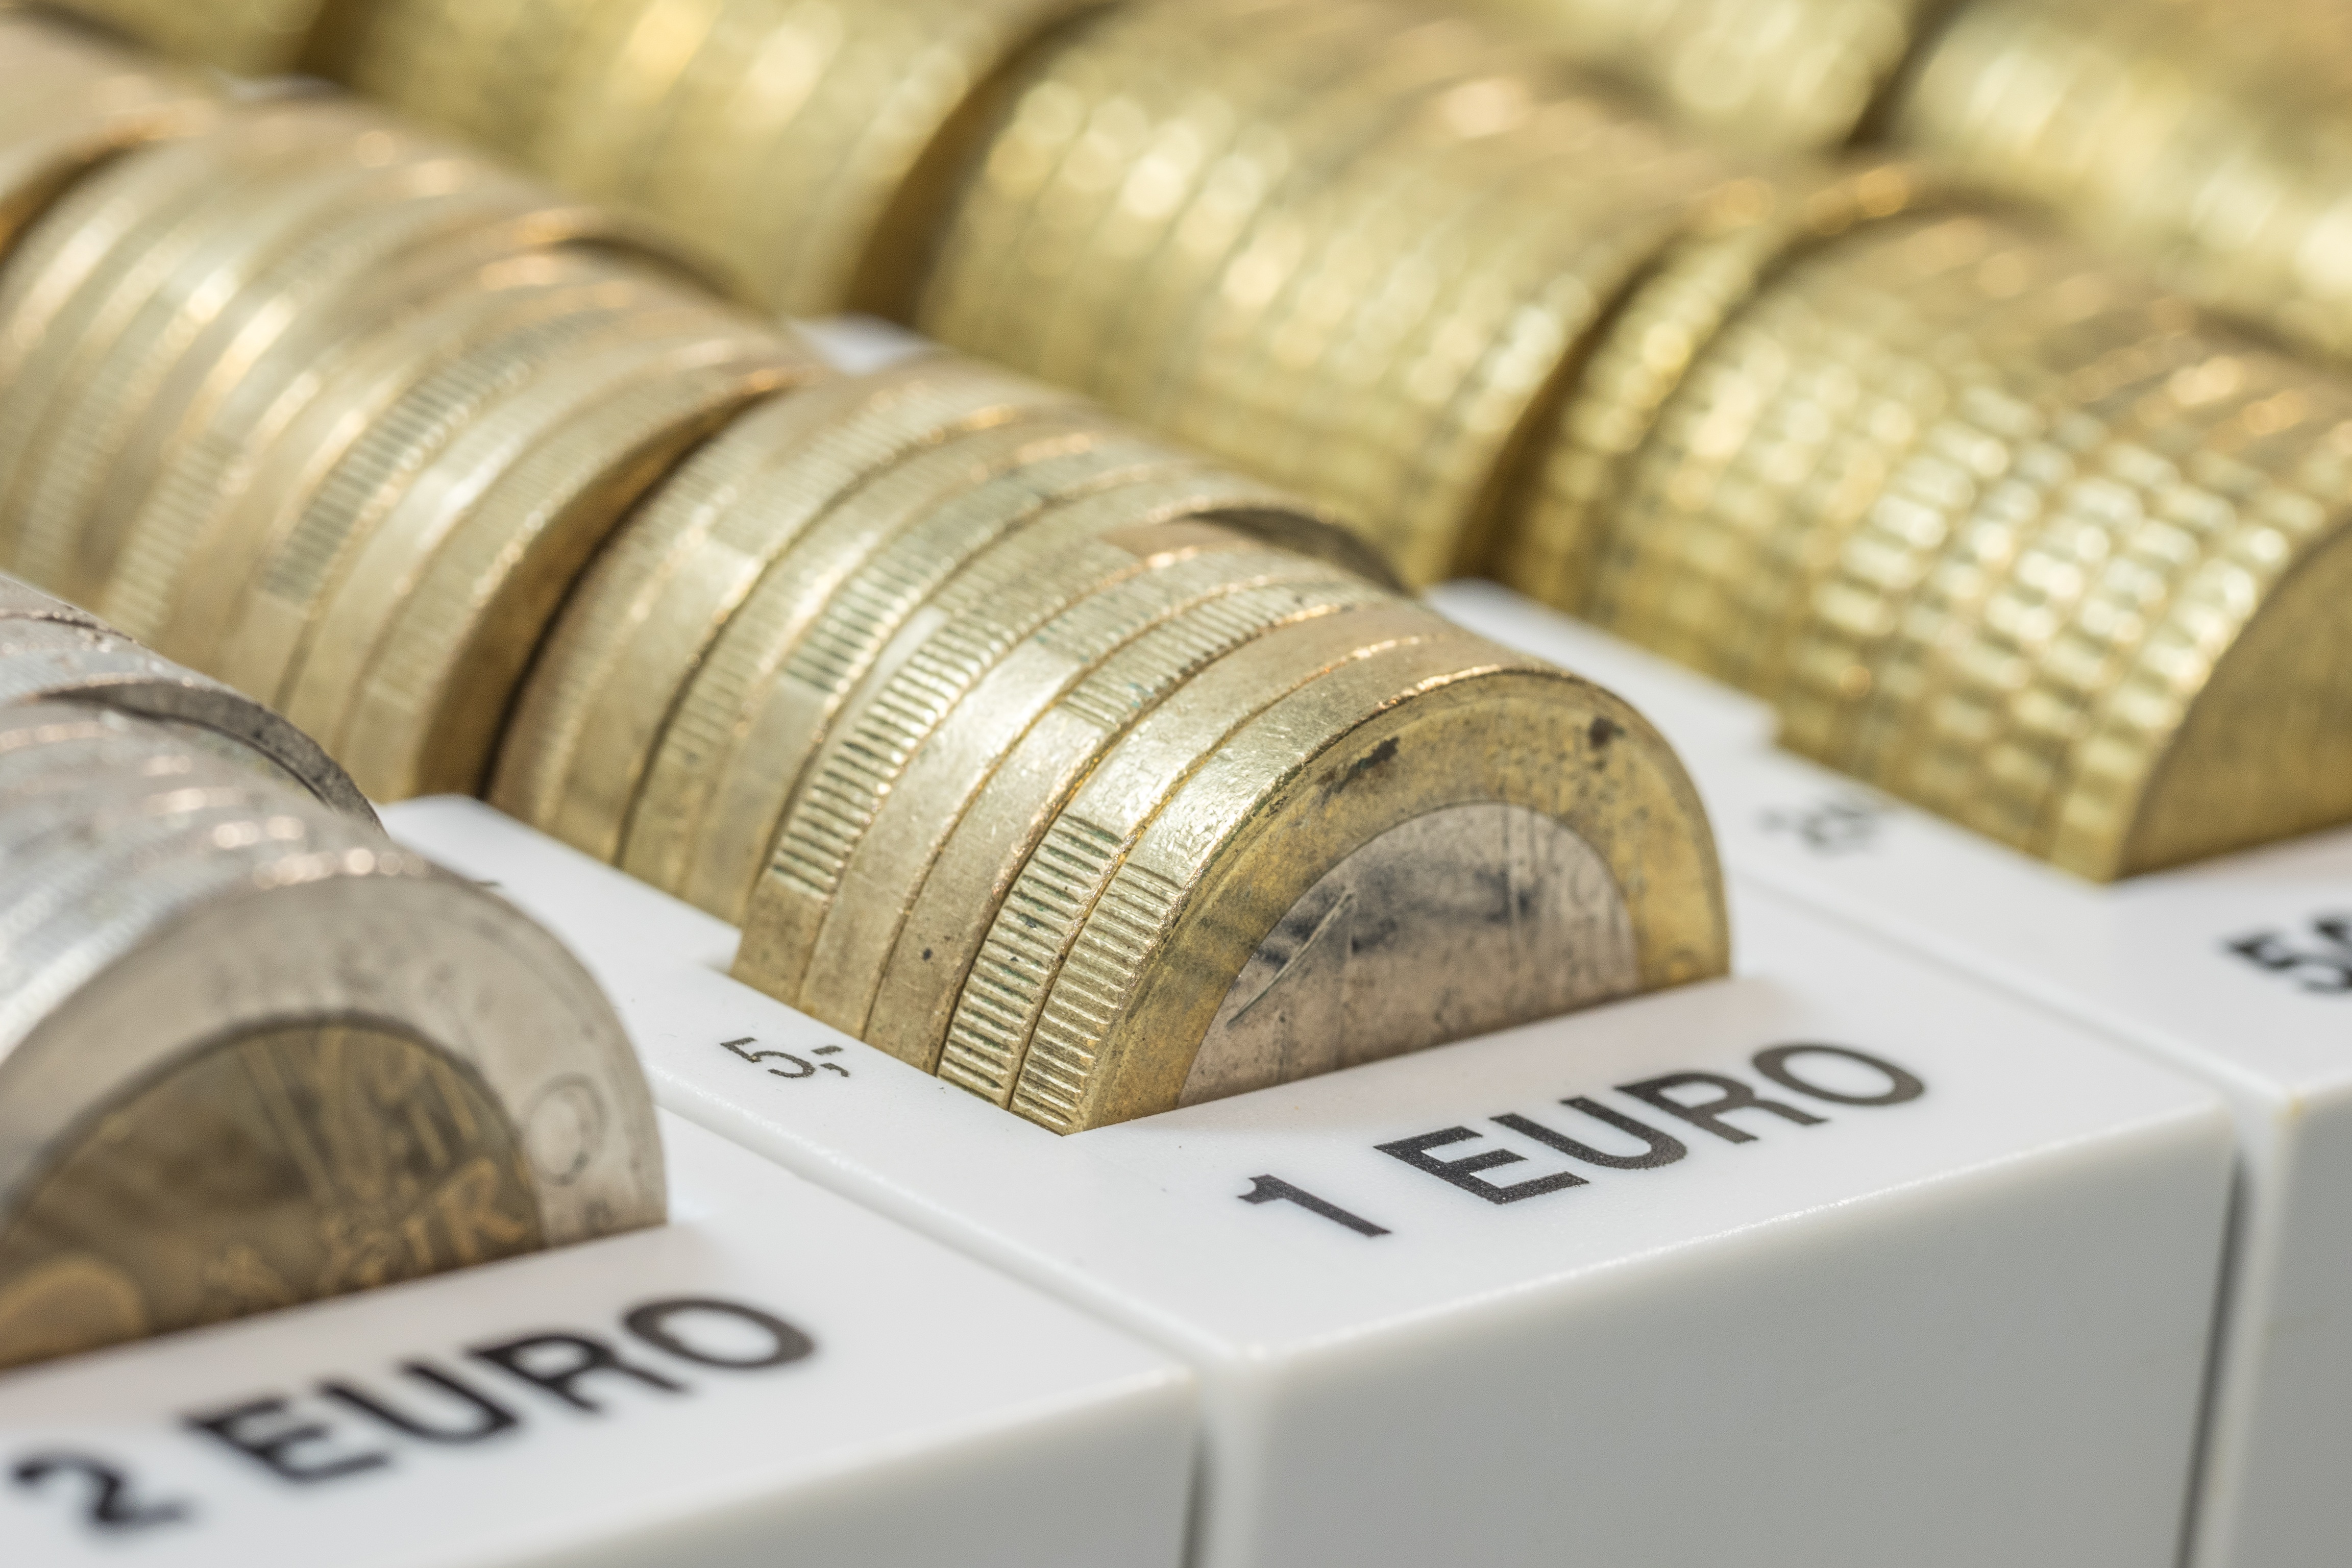
metal, money, business, material, close up, cash, bank, gold, currency, euro, coin, dollar, save, cashier, coins, cent, metal money, finance, loose change, checkout, pay, specie